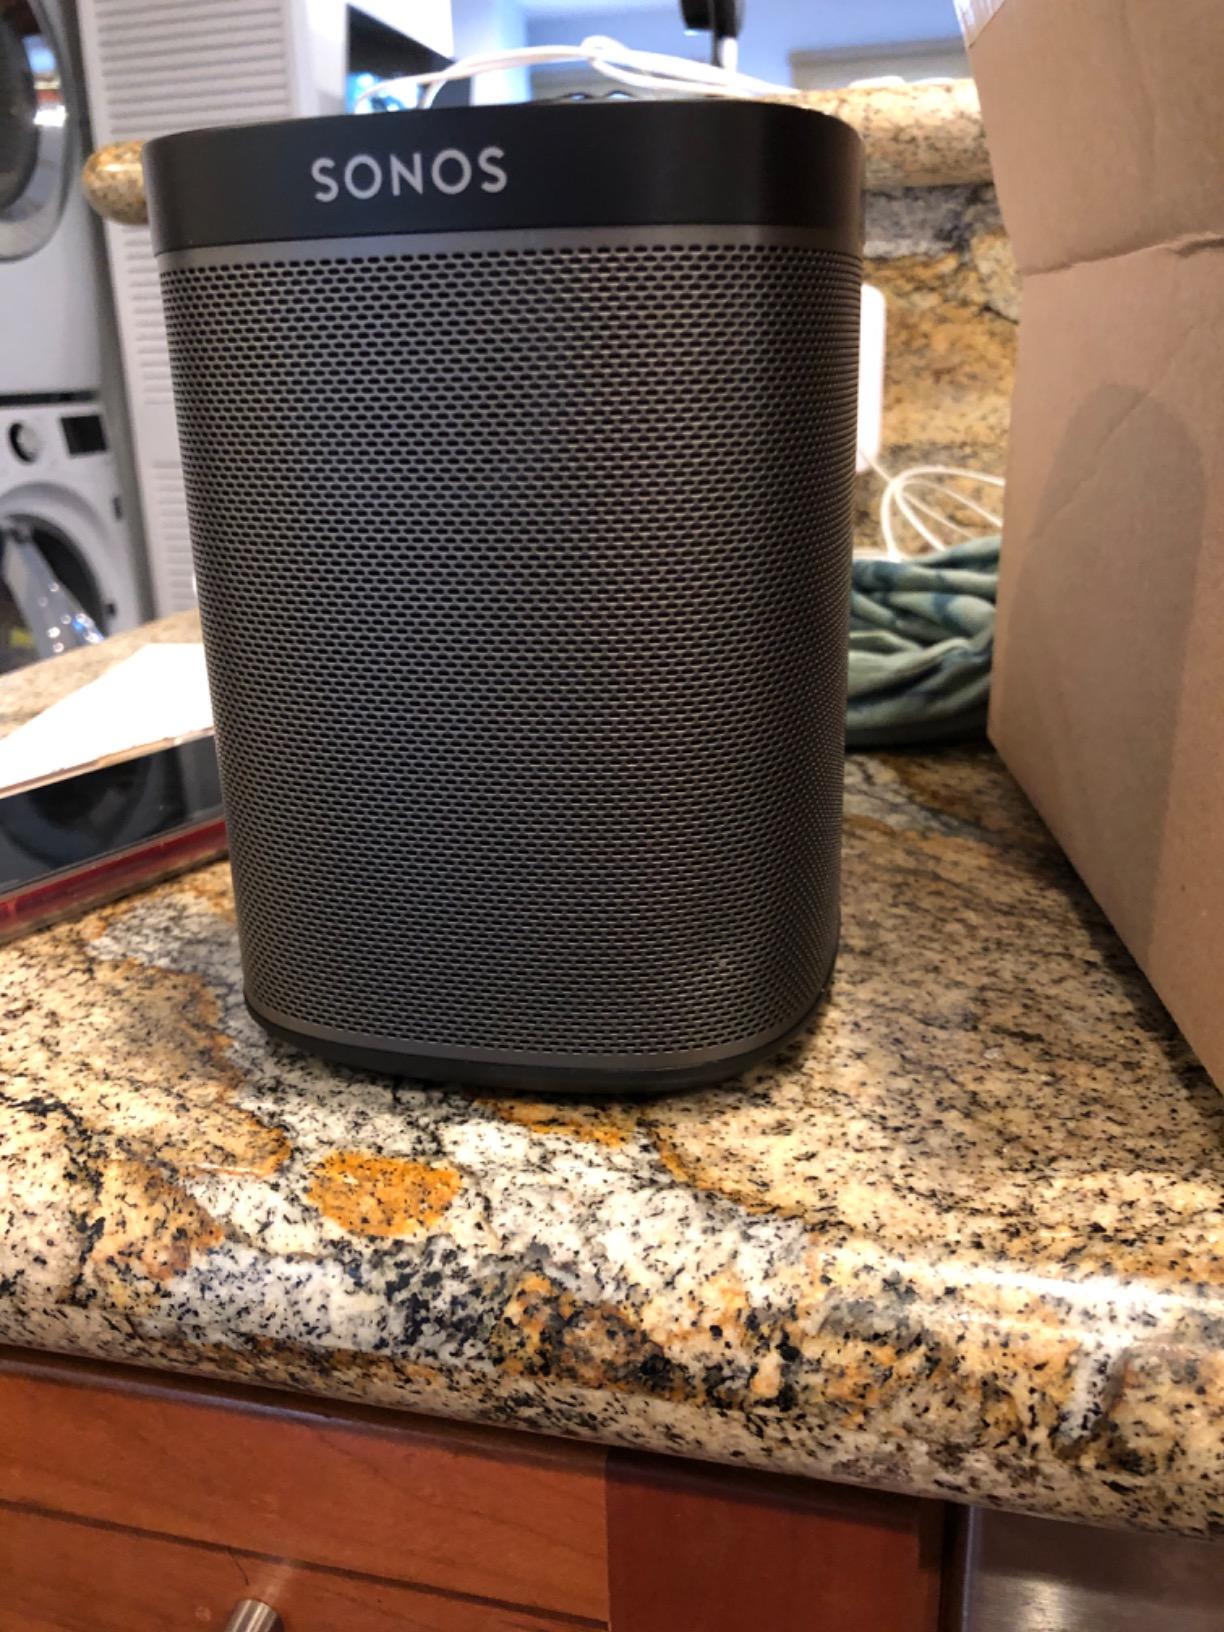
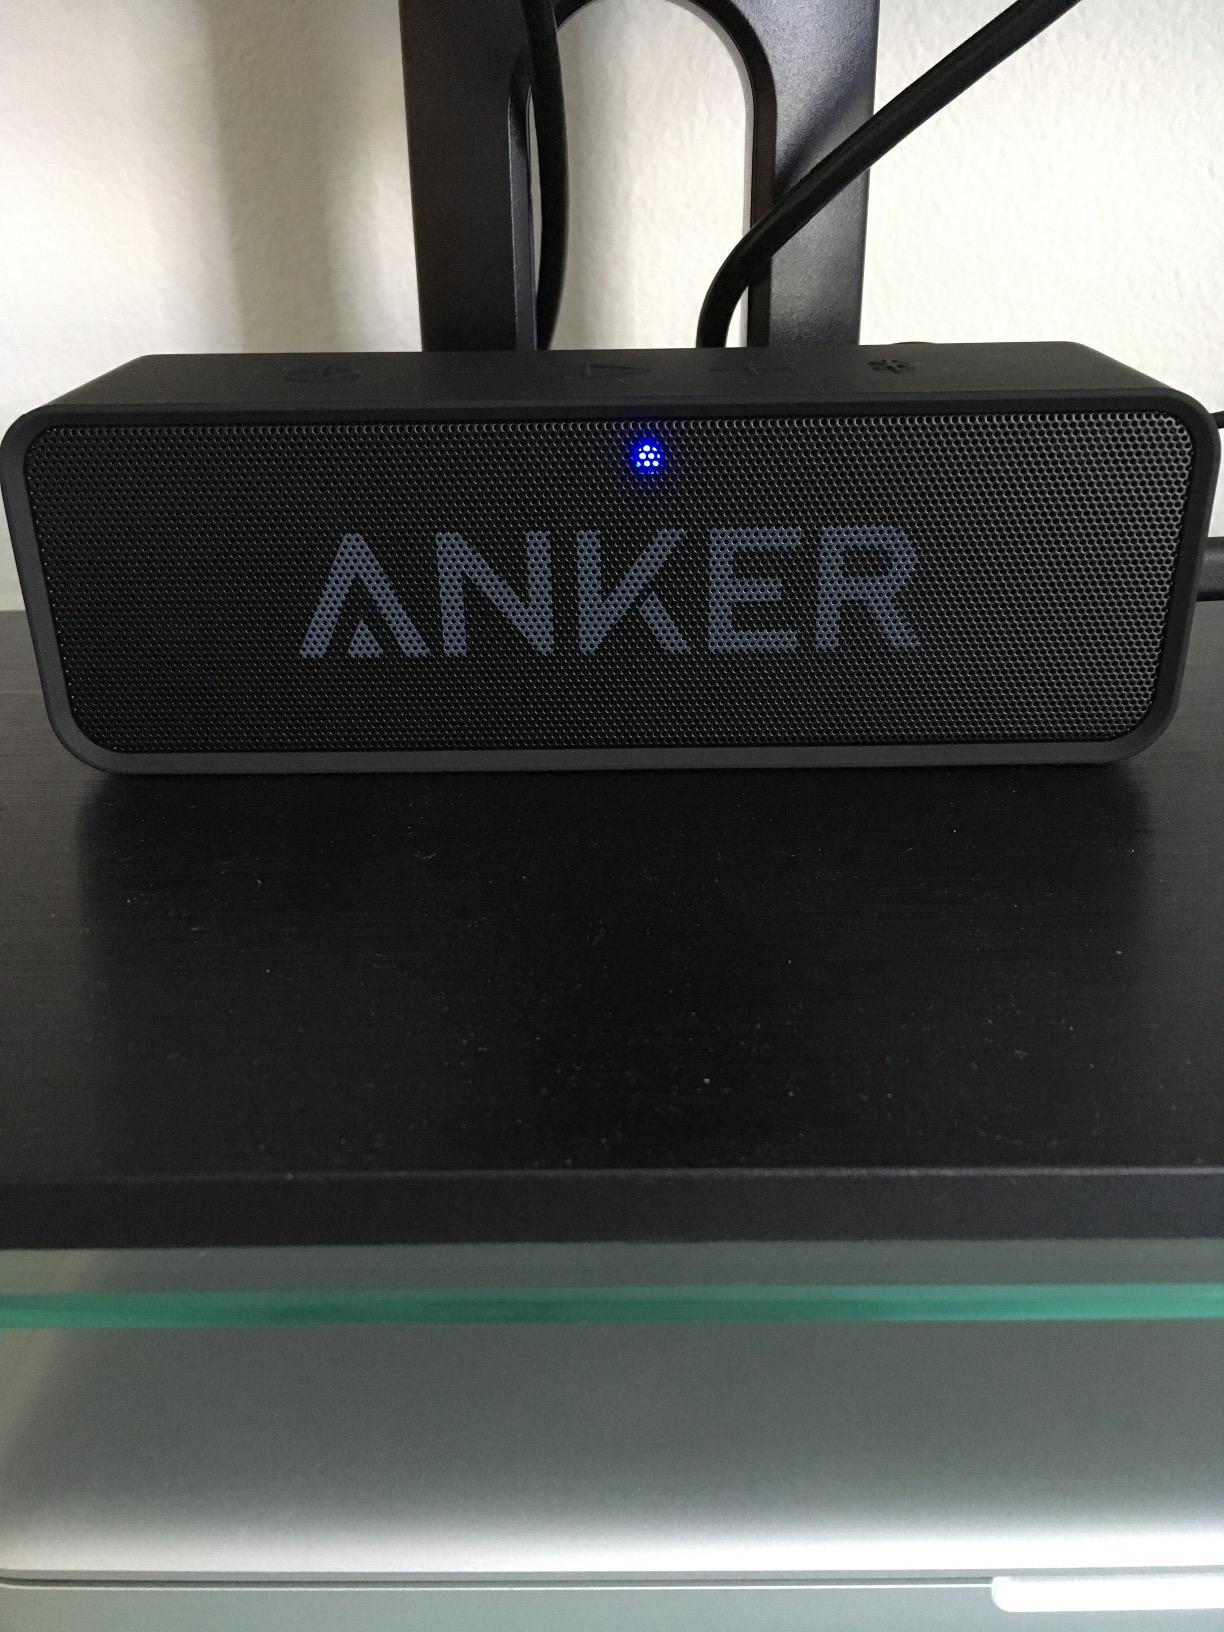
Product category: speaker
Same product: no